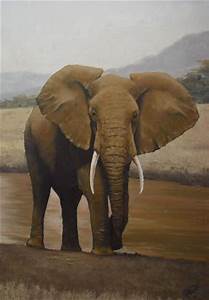
Label: elephant